Army of the Republic of Vietnam Special Forces

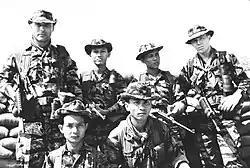
ARVN and US Special Forces

During the rule of President Ngô Đình Diệm, the Special Forces were used mainly for repressing dissidents. Despite the fact that South Vietnam was struggling against the communist insurgency of the Viet Cong in the rural areas, the Special Forces were mostly kept in the capital Saigon, where they were used to prevent coups or harass regime opponents. Under Diệm, the Special Forces were headed by Colonel Lê Quang Tung, who had been trained by the CIA in the United States and commanded some 1,840 men under the direction of Nhu. Tung's most notable military activity was leading a group run by the CIA, in which ARVN personnel of northern origin were sent into North Vietnam, posing as locals, in order to gather intelligence as well as sabotaging communist infrastructure and communications. They were trained in bases at Nha Trang, Đà Nẵng and sometimes offshore in Taiwan, Guam and Okinawa. Of the eighty groups of operatives, numbering six or seven per group, that were deployed in 1963 via parachute drops or night time sampan journeys, nearly all were captured or killed. Those who were captured were often used for propaganda by the North Vietnamese. Tung was heavily criticised for his management of the operations.